Messiah (Handel)

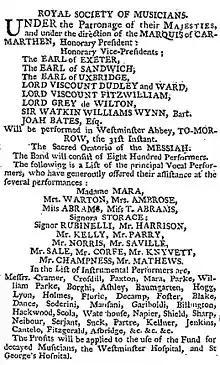
1787 advertisement for "Messiah" at Westminster Abbey with 800 performers

The custom of standing for the "Hallelujah" chorus originates from a popular belief that, at the London premiere, King George II did so, which would have obliged all to stand. There is no convincing evidence that the king was present, or that he attended any subsequent performance of "Messiah"; the first reference to the practice of standing appears in a letter dated 1756, three years prior to Handel's death.